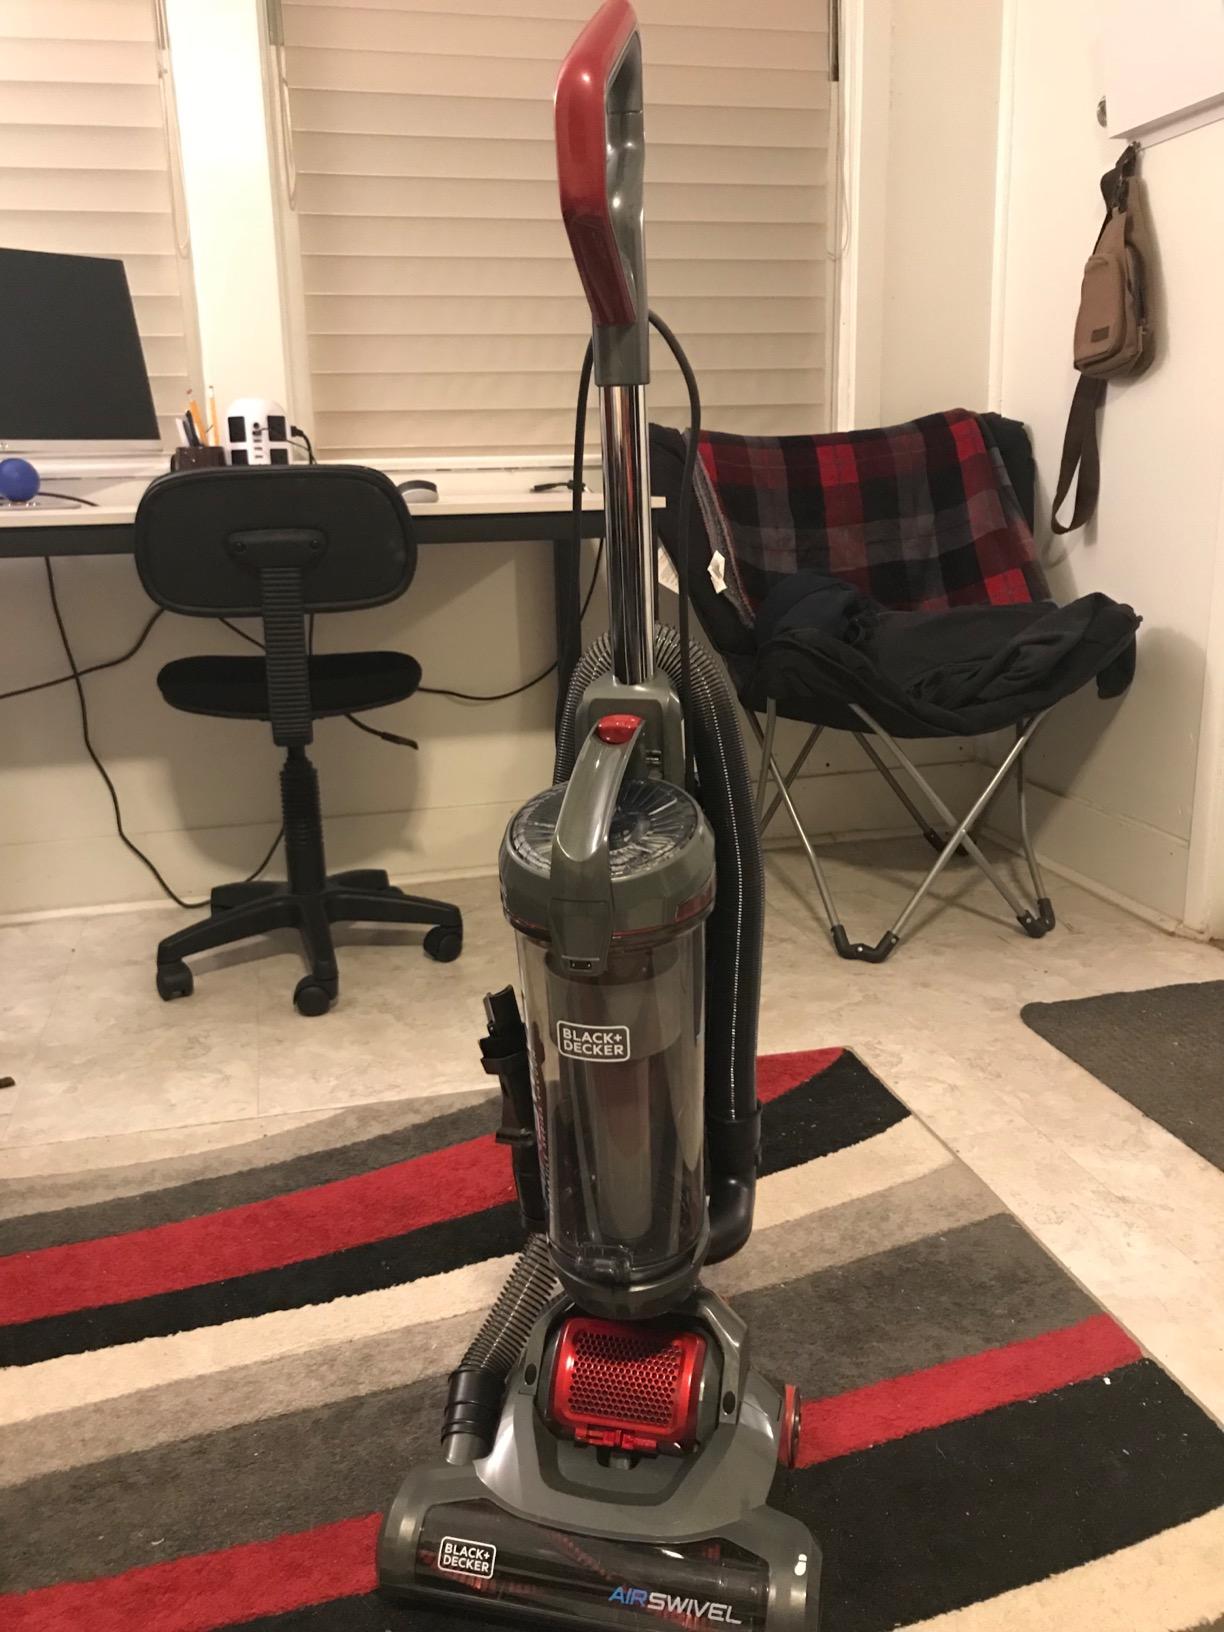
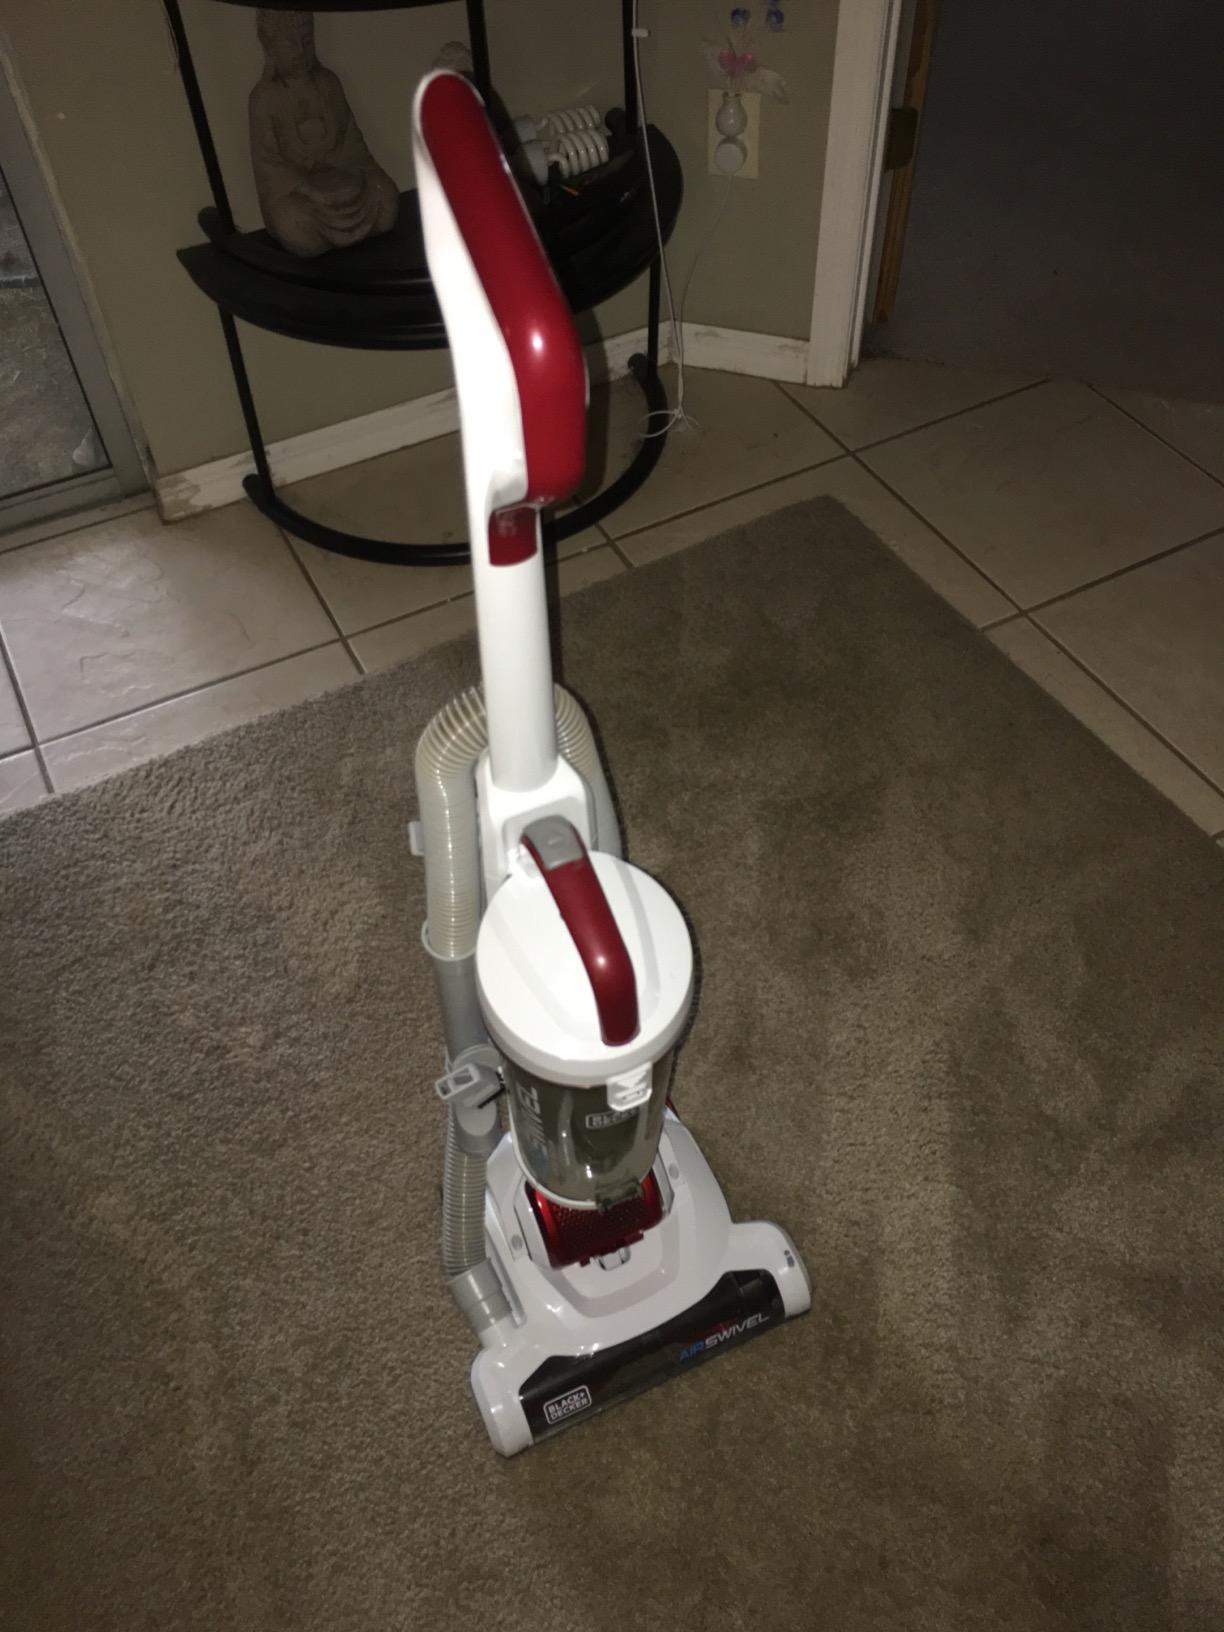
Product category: items_vacuum
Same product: no